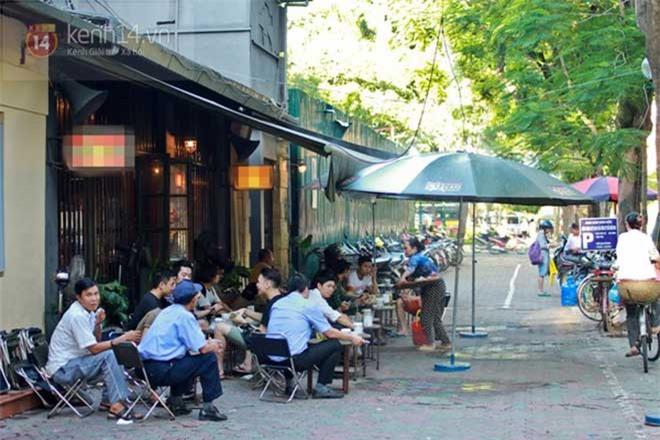
có nhiều người đang ngồi uống nước ở trên vỉa hè